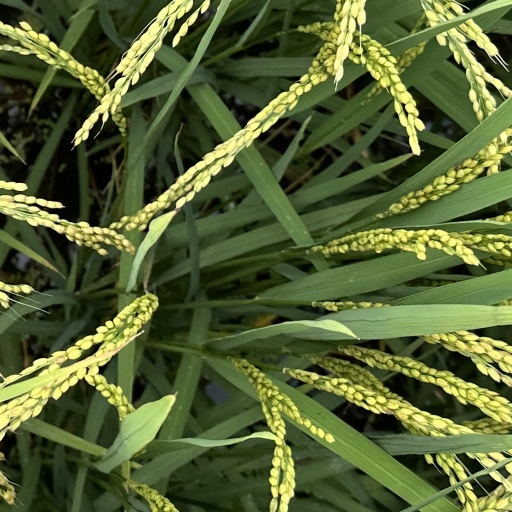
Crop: rice